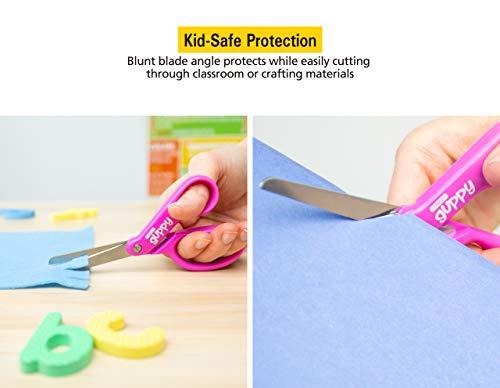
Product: Stanley Guppy 5-Inch Blunt Tip Kids Scissors, 8-Pack, Assorted Colors (SCI5BT-8PK)
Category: Office Products | Office & School Supplies | Education & Crafts | Students Scissors
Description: Comes in an assorted color pack: 2 Pink, 2 Blue, 2 Green, 2 Orange.
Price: $8.49
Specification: ASIN:B00TUE7RE4|ShippingWeight:8.8ounces(Viewshippingratesandpolicies)|DomesticShipping:ItemcanbeshippedwithinU.S.|InternationalShipping:ThisitemcanbeshippedtoselectcountriesoutsideoftheU.S.LearnMore|DateFirstAvailable:February20,2015